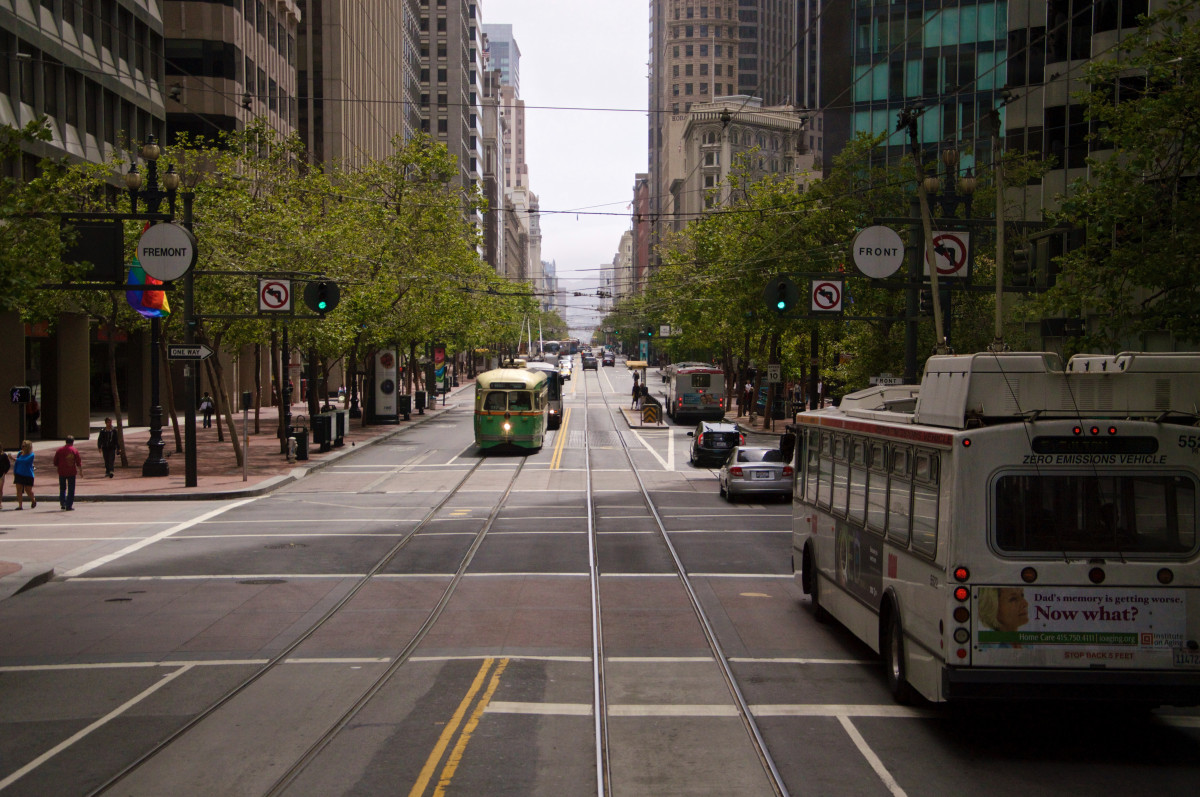
Tags: road, traffic, street, city, downtown, transit, trolley, vehicle, lane, public transport, bus, infrastructure, neighbourhood, urban area, residential area, human settlement